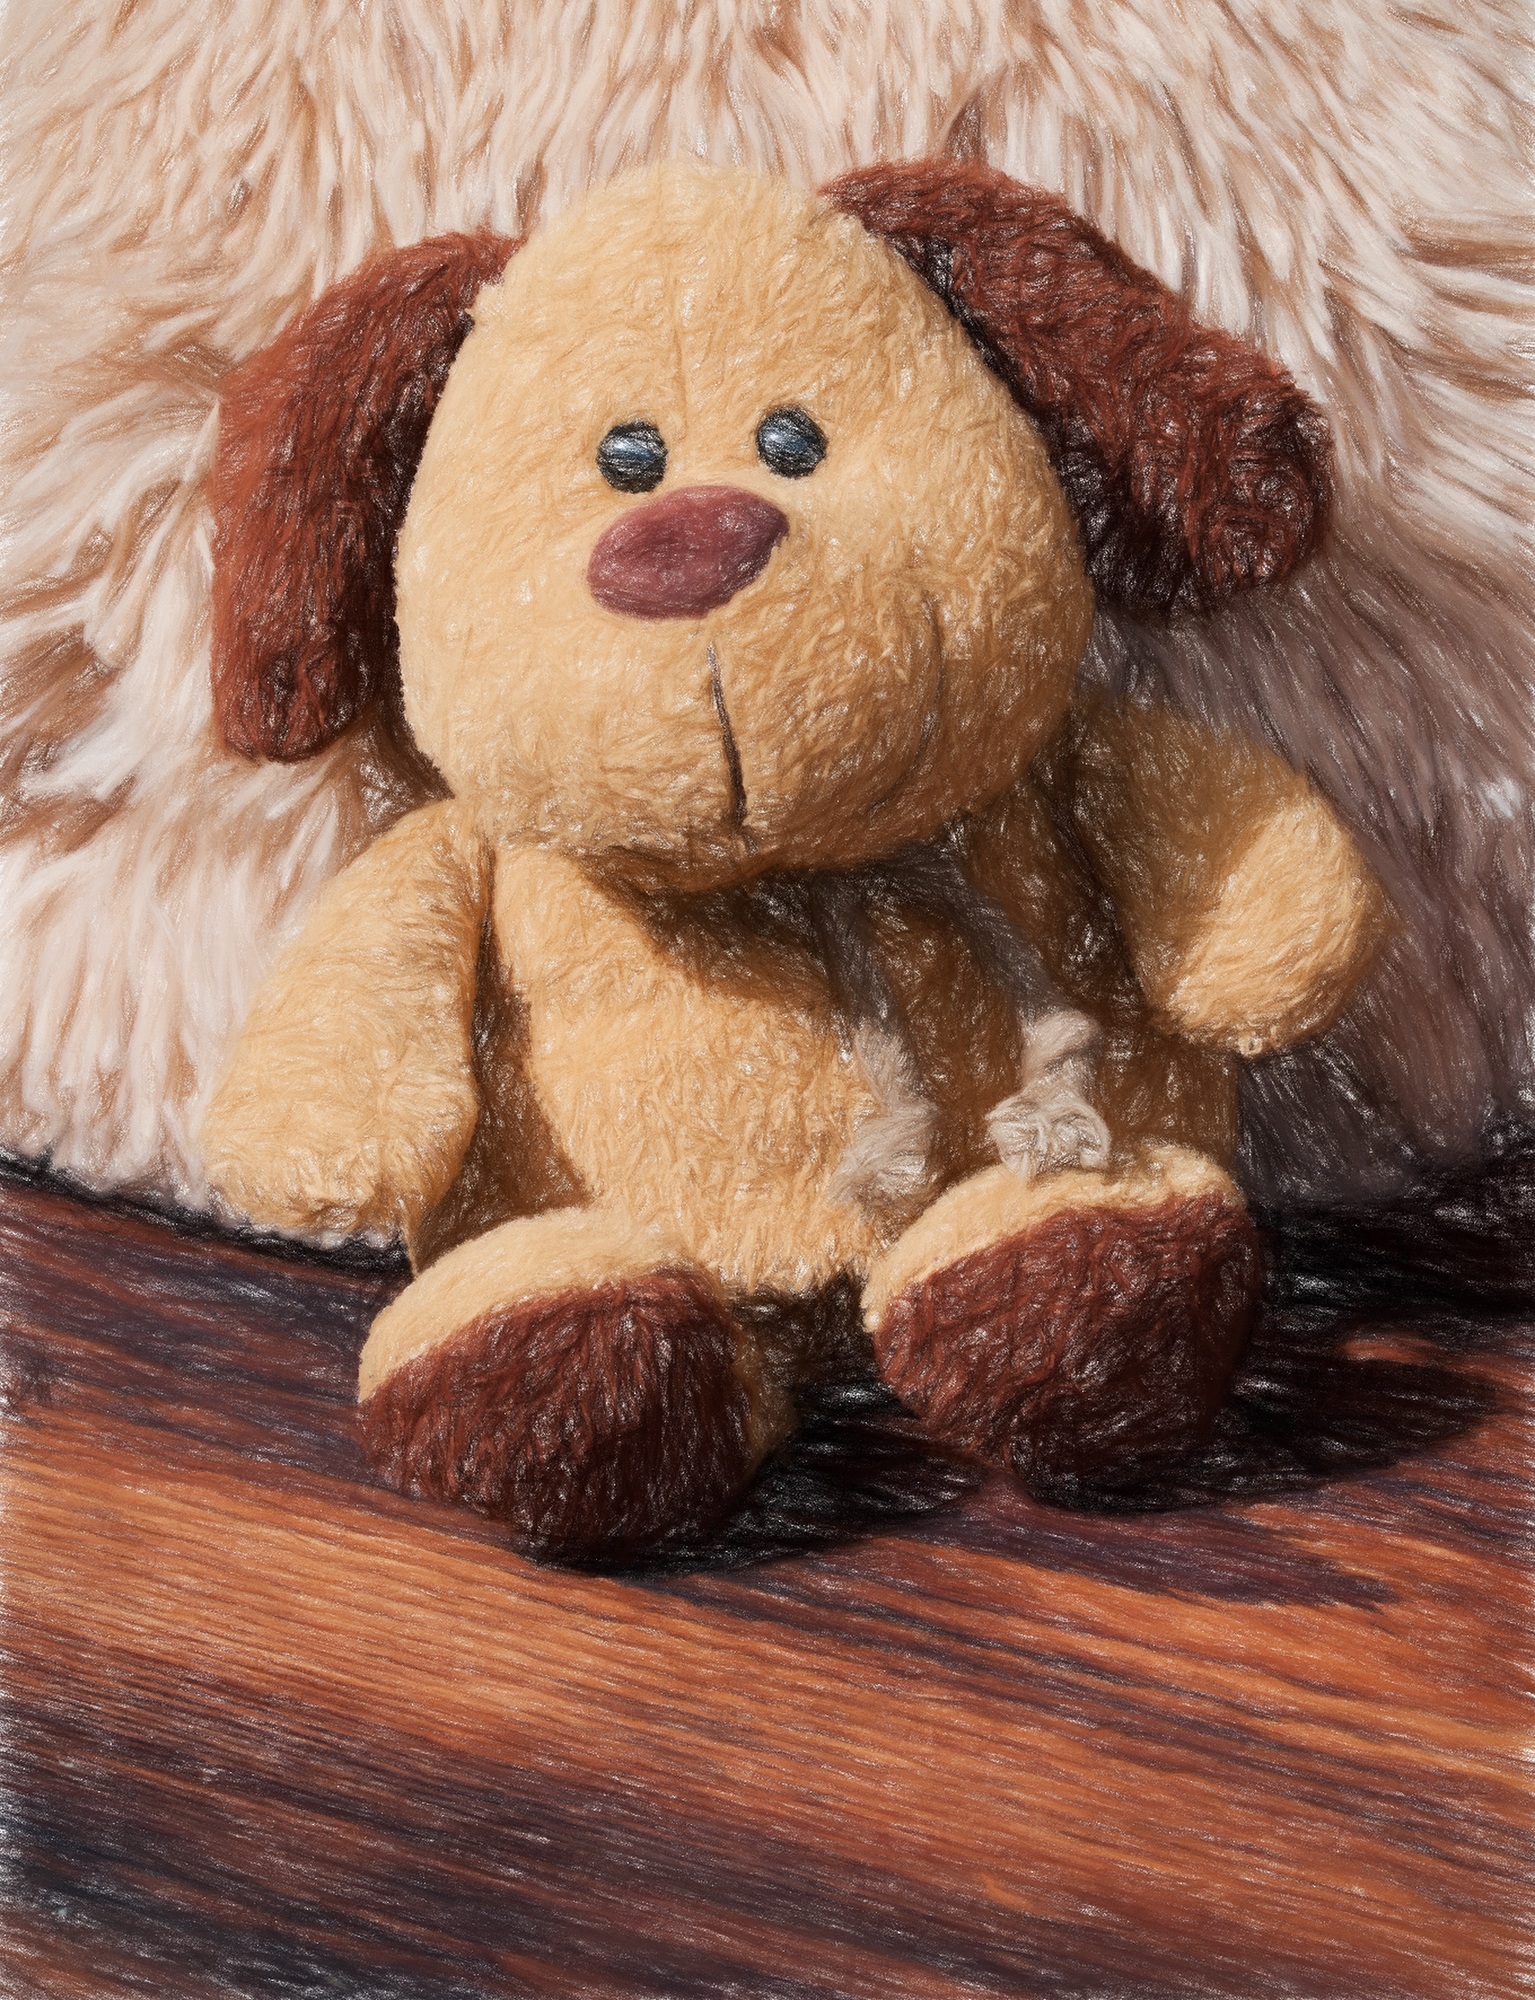
cute, small, brown, close, toy, material, teddy bear, textile, drawing, toys, stuffed animal, stuffed toy, fabric dog